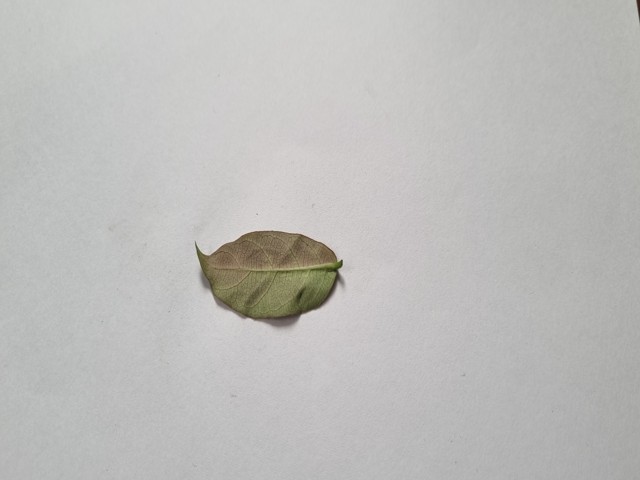
Plant: anantamul